Kamianets-Podilskyi Castle

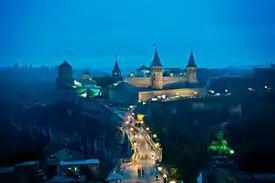
Night view of the Kamianets-Podilskyi Castle.

The Kamianets-Podilskyi Industrial Vocational School has investigated the castle walls. They discovered an area of quick sand at the roadside next to the "Podzamche", or sub-castle, neighborhood of the city, which in the previous year had partially undermined the castle's supporting walls. The effects of the quick sand had uncovered the fortress's foundation walls, a little over deep. The foundation walls were built on the limestone that creates a canyon along the river valley. Further excavation work showed that the walls stretched to the west, as well from the Old Castle to the bastions of the new one. The support footings for the old castle bridge were also found in the ditch. From the south in the wall there is a wide and tall opening, through which the Vocational School assumed water flowed.